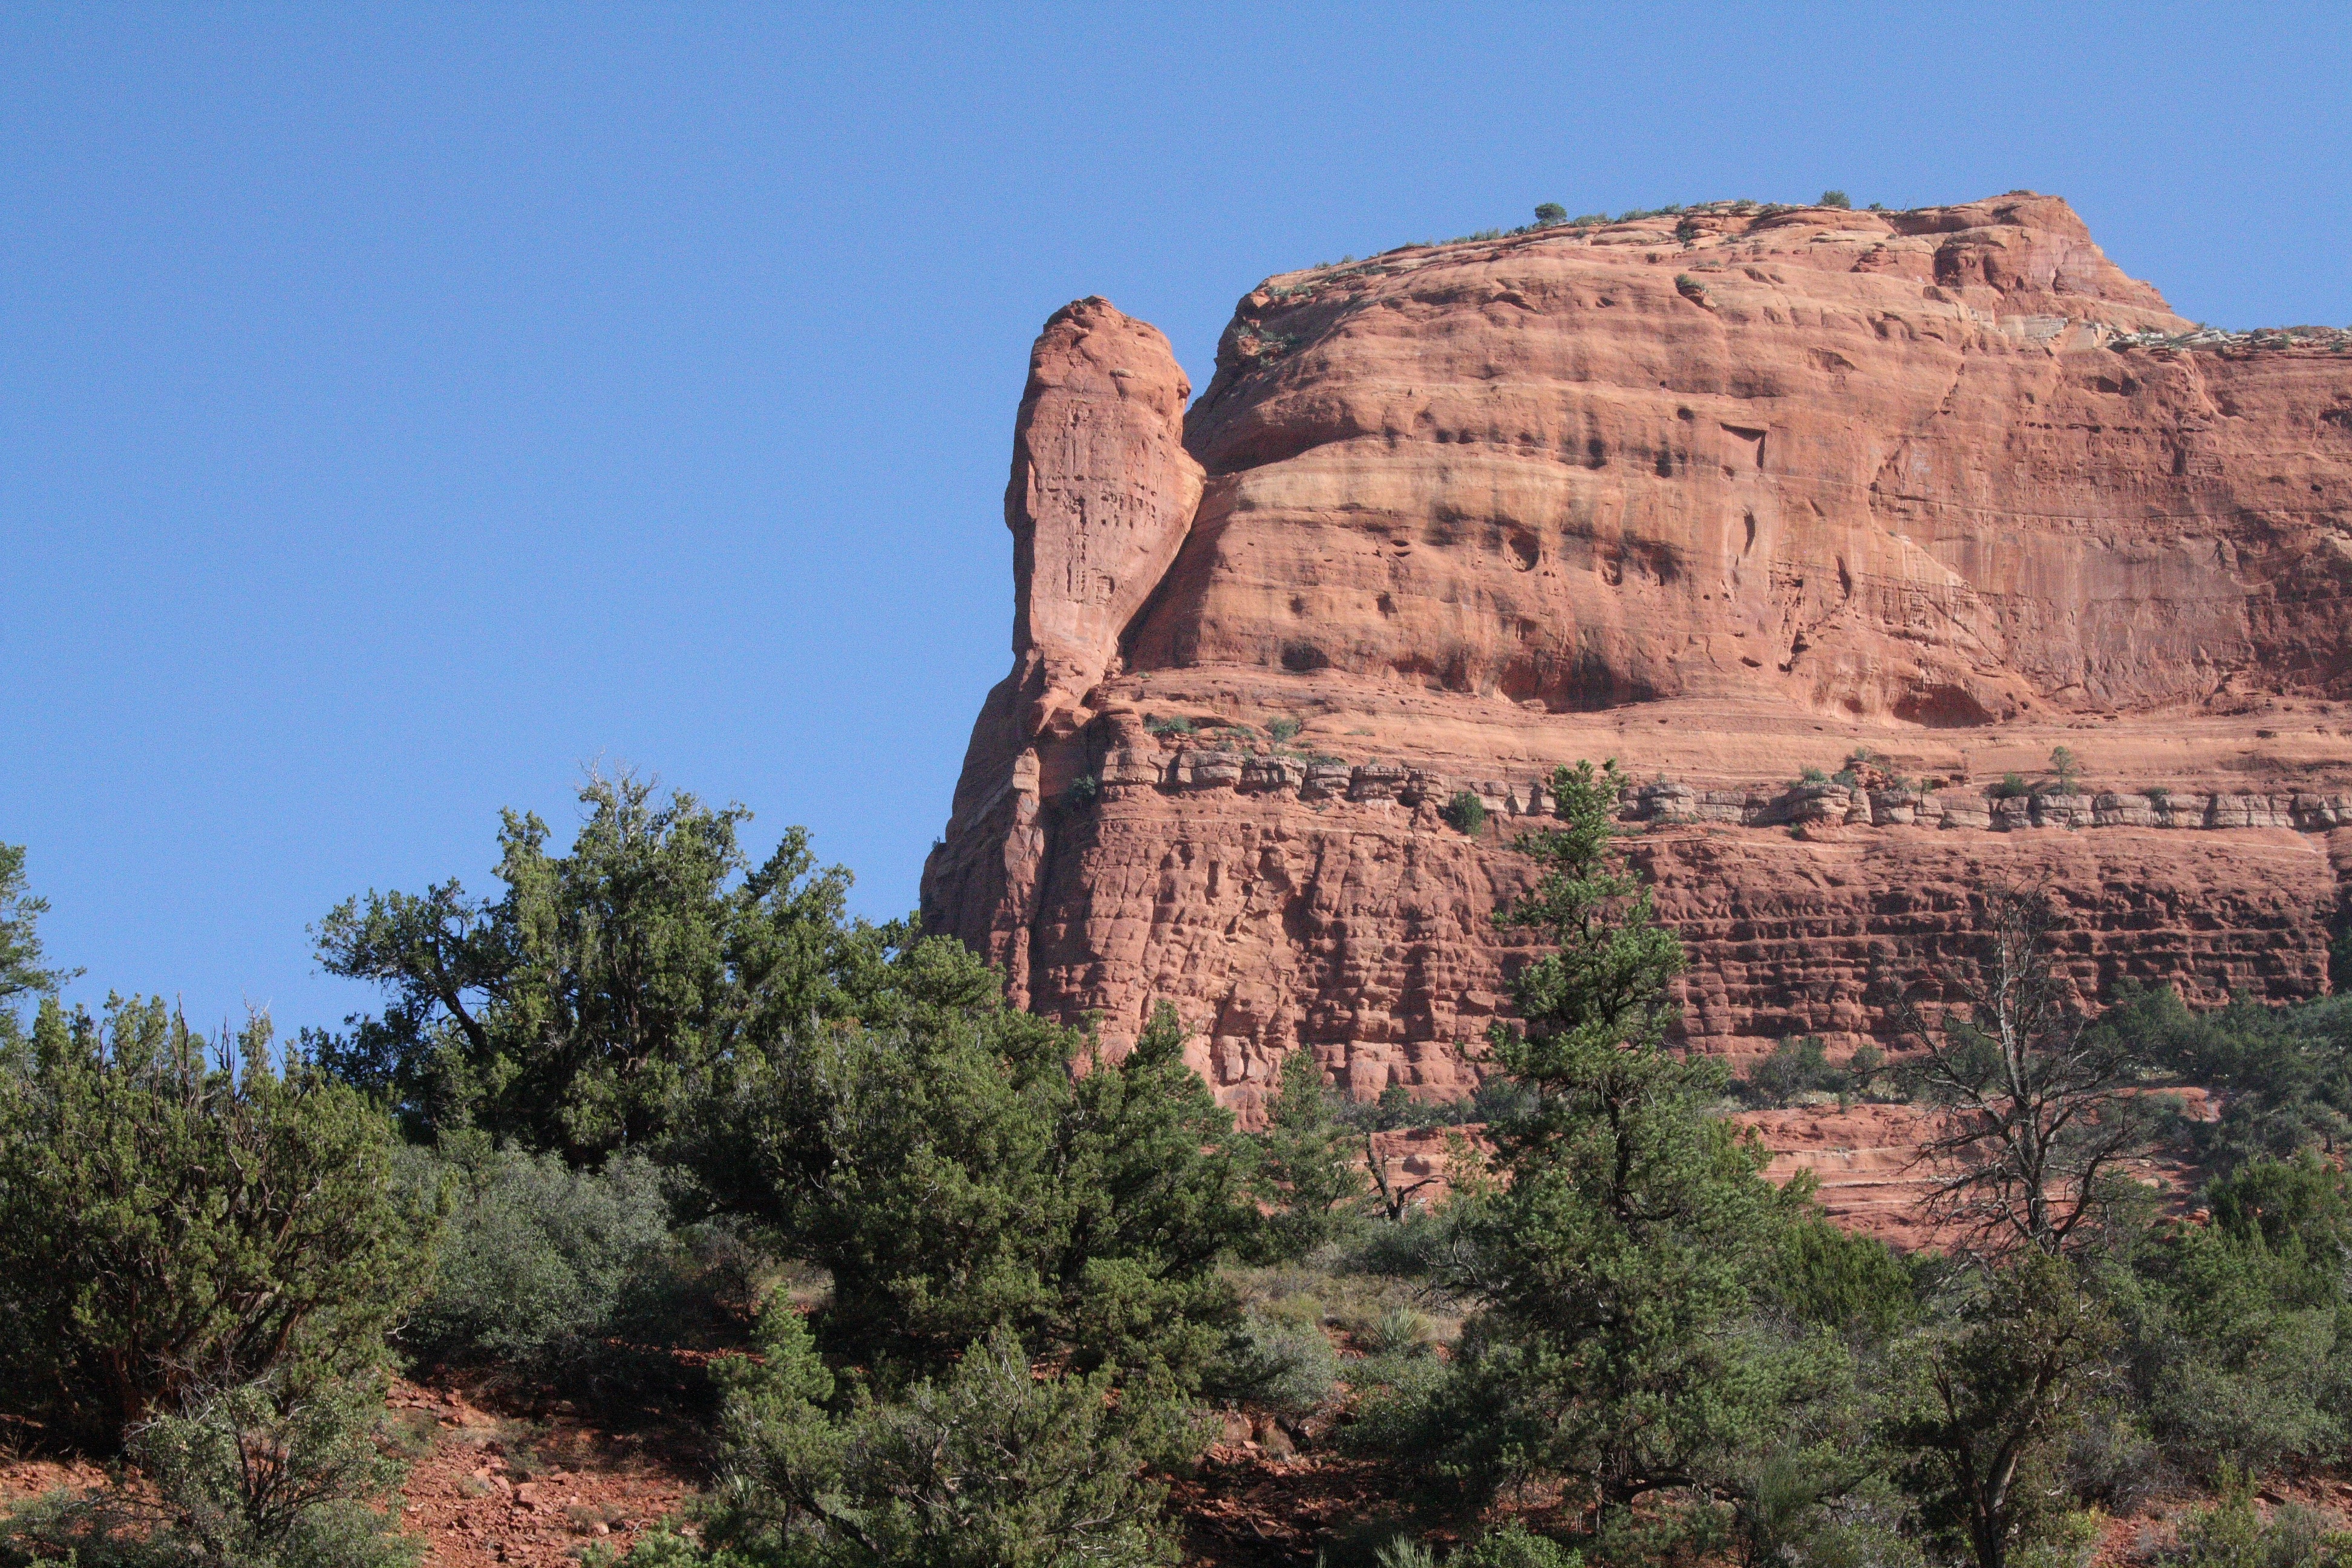
rock, valley, formation, cliff, arch, park, usa, canyon, terrain, national park, arizona, geology, badlands, plateau, sedona, wadi, butte, red rocks, historic site